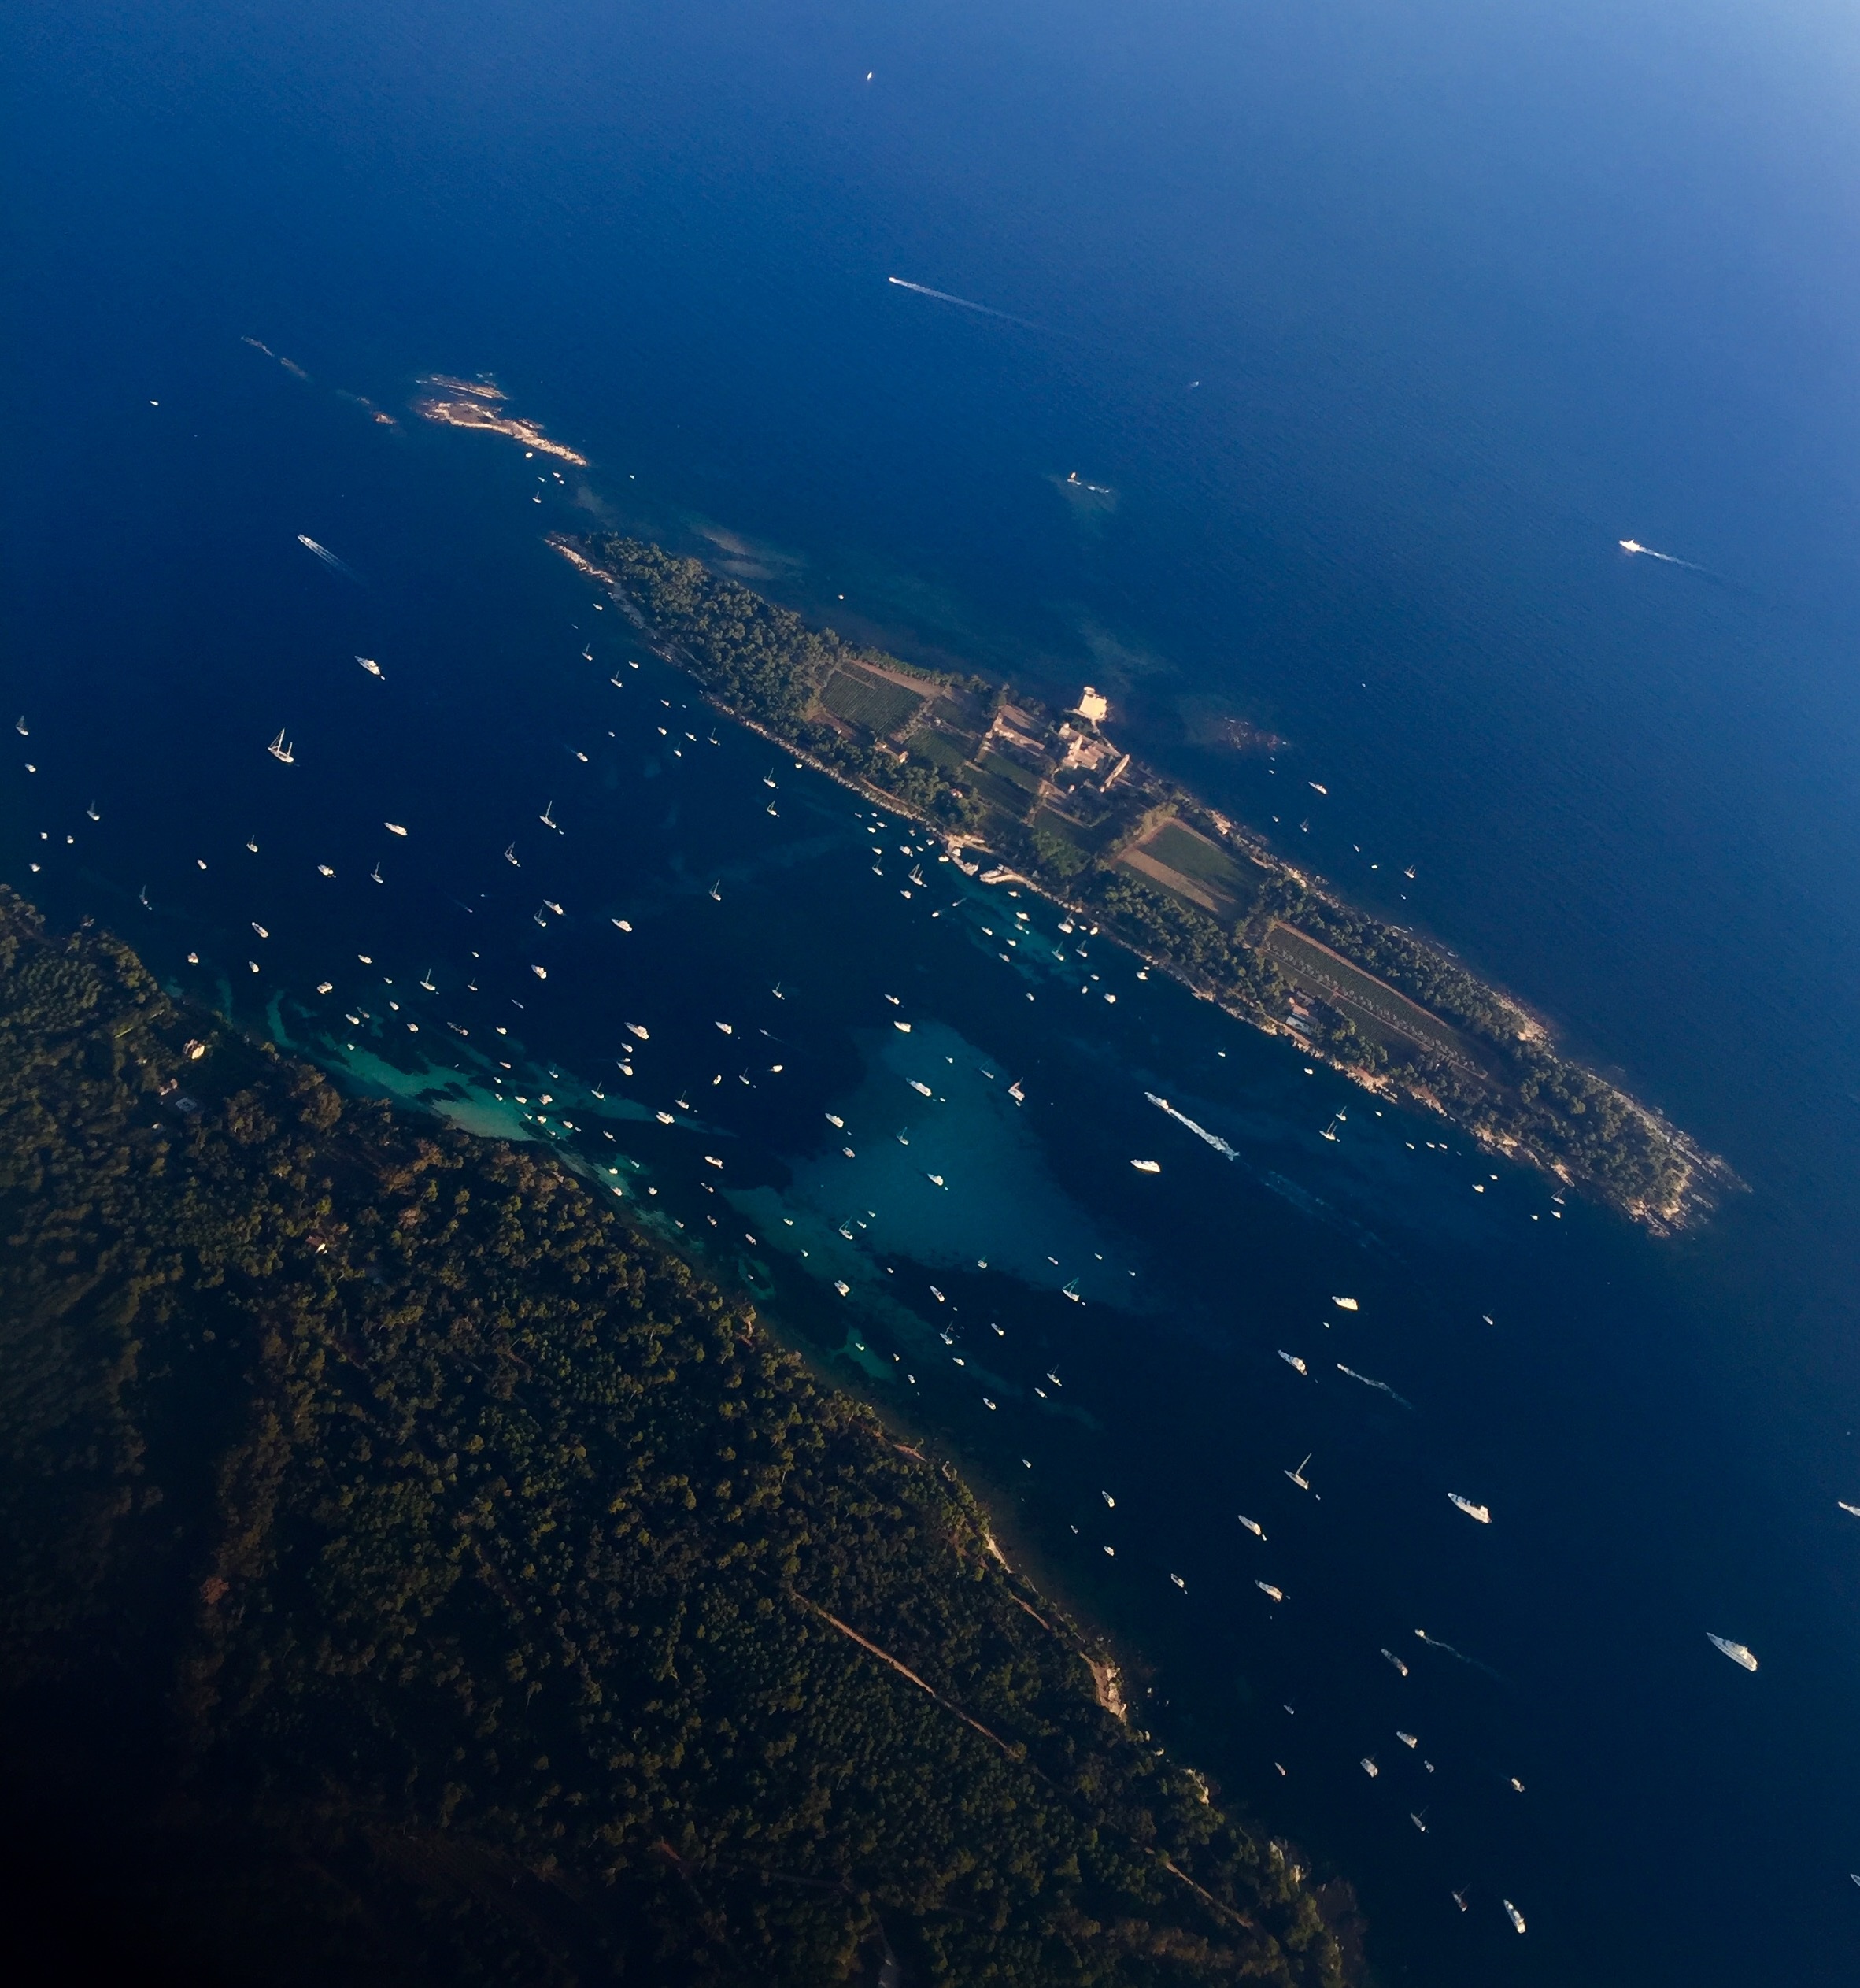
sea, coast, ocean, horizon, night, wave, vehicle, outer space, sky view, earth, aerial photography, lerins islands, atmosphere of earth